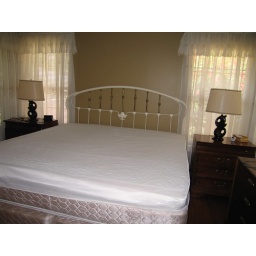
Master bedroom in progress, showing wall color